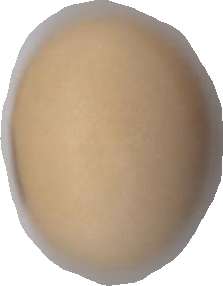
Variety: Anjasmoro